Embassy of Ukraine, Chișinău

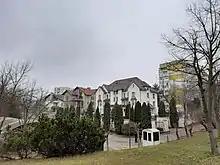

The Ukrainian Embassy in Chișinău is the diplomatic mission of Ukraine in the Republic of Moldova. The embassy building is located at Vasile Lupu 17 in Chișinău. Ukrainian Ambassador to the Republic of Moldova has been Paun Rohovei since 2025.